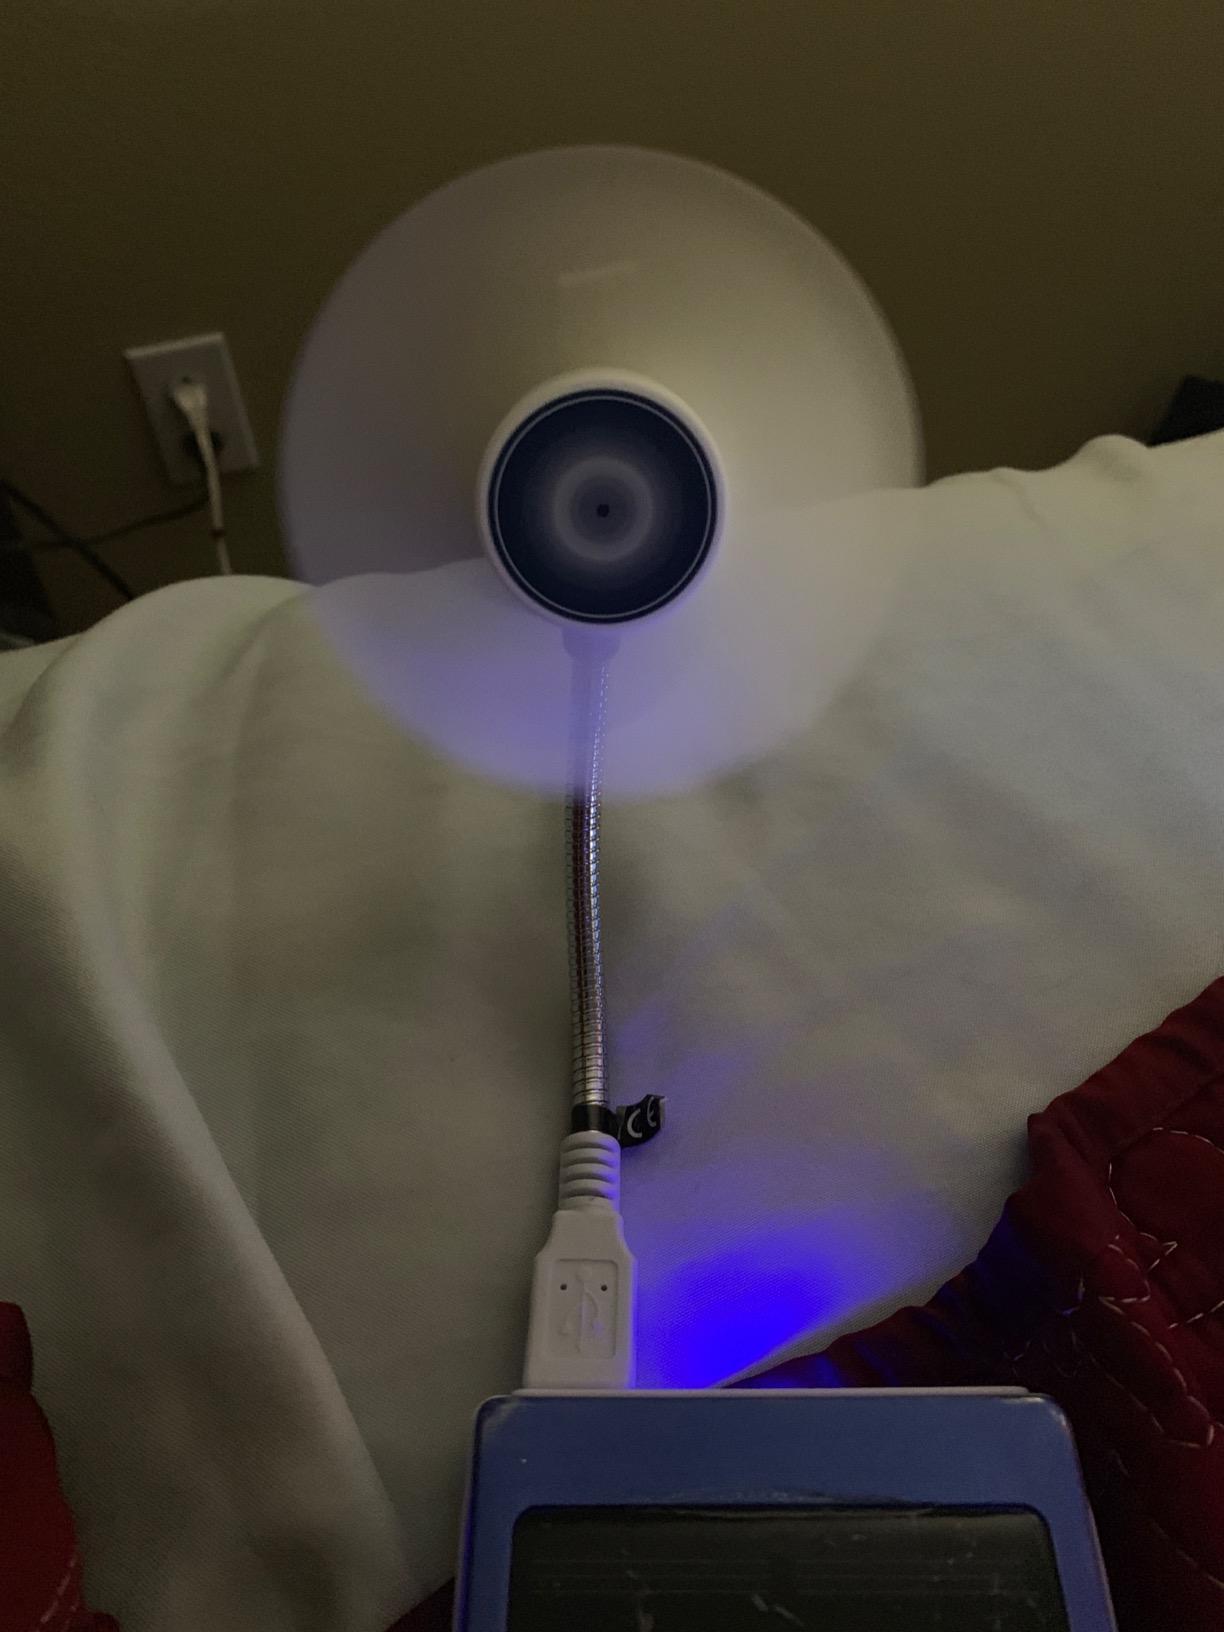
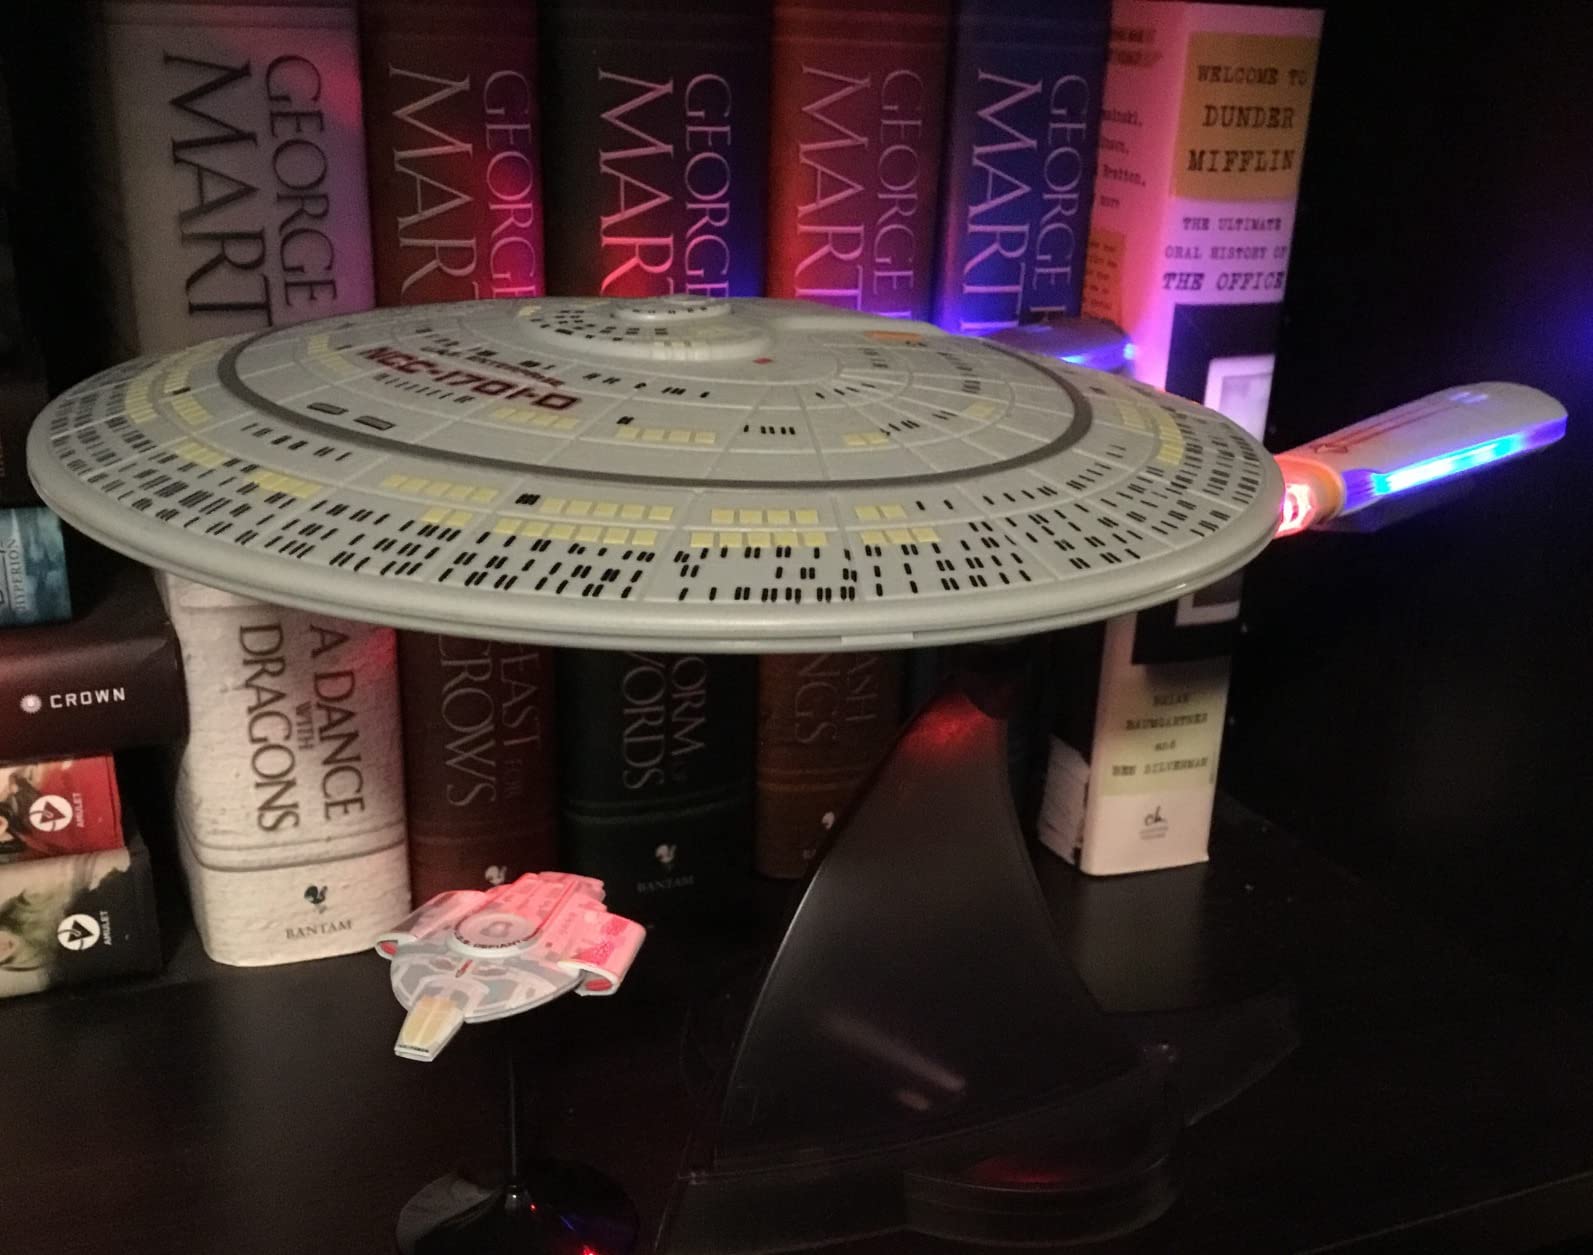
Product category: fan
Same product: no